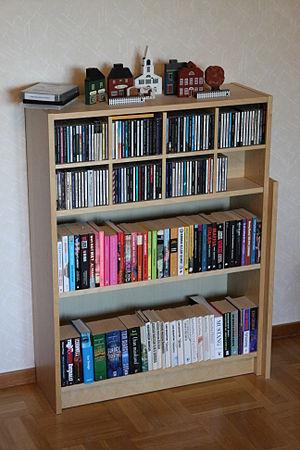
Billy est une gamme de bibliothèques en kit proposée par l'entreprise suédoise Ikea. Mise sur le marché en 1979, son succès est foudroyant et perdure: Billy s'est vendue depuis à 60 millions d'exemplaires.
Les stratégies génériques sont les différentes stratégies concurrentielles qu'une entreprise peut déployer sur chacun de ses Domaines d'Activité Stratégique afin d'y obtenir un avantage concurrentiel.
Un kit, mot d'origine anglaise, est un ensemble de pièces servant à fabriquer un objet par assemblage.
La domination par les coûts est une des trois stratégies compétitives de base d'un domaine d'activité stratégique, consistant à proposer une offre dont le coût est inférieur à celui des concurrents, ce qui permet de réduire les prix et donc d'accroître la part de marché.